Deborah Read

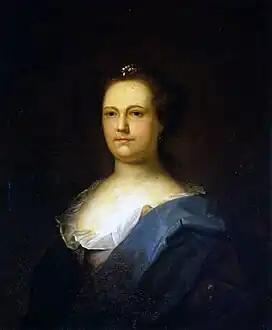
Portrait of Read by Benjamin Wilson

Deborah Read Franklin ( 1708 – December 19, 1774) was the common-law wife of Benjamin Franklin, one of the Founding Fathers of the United States until her death in 1774.